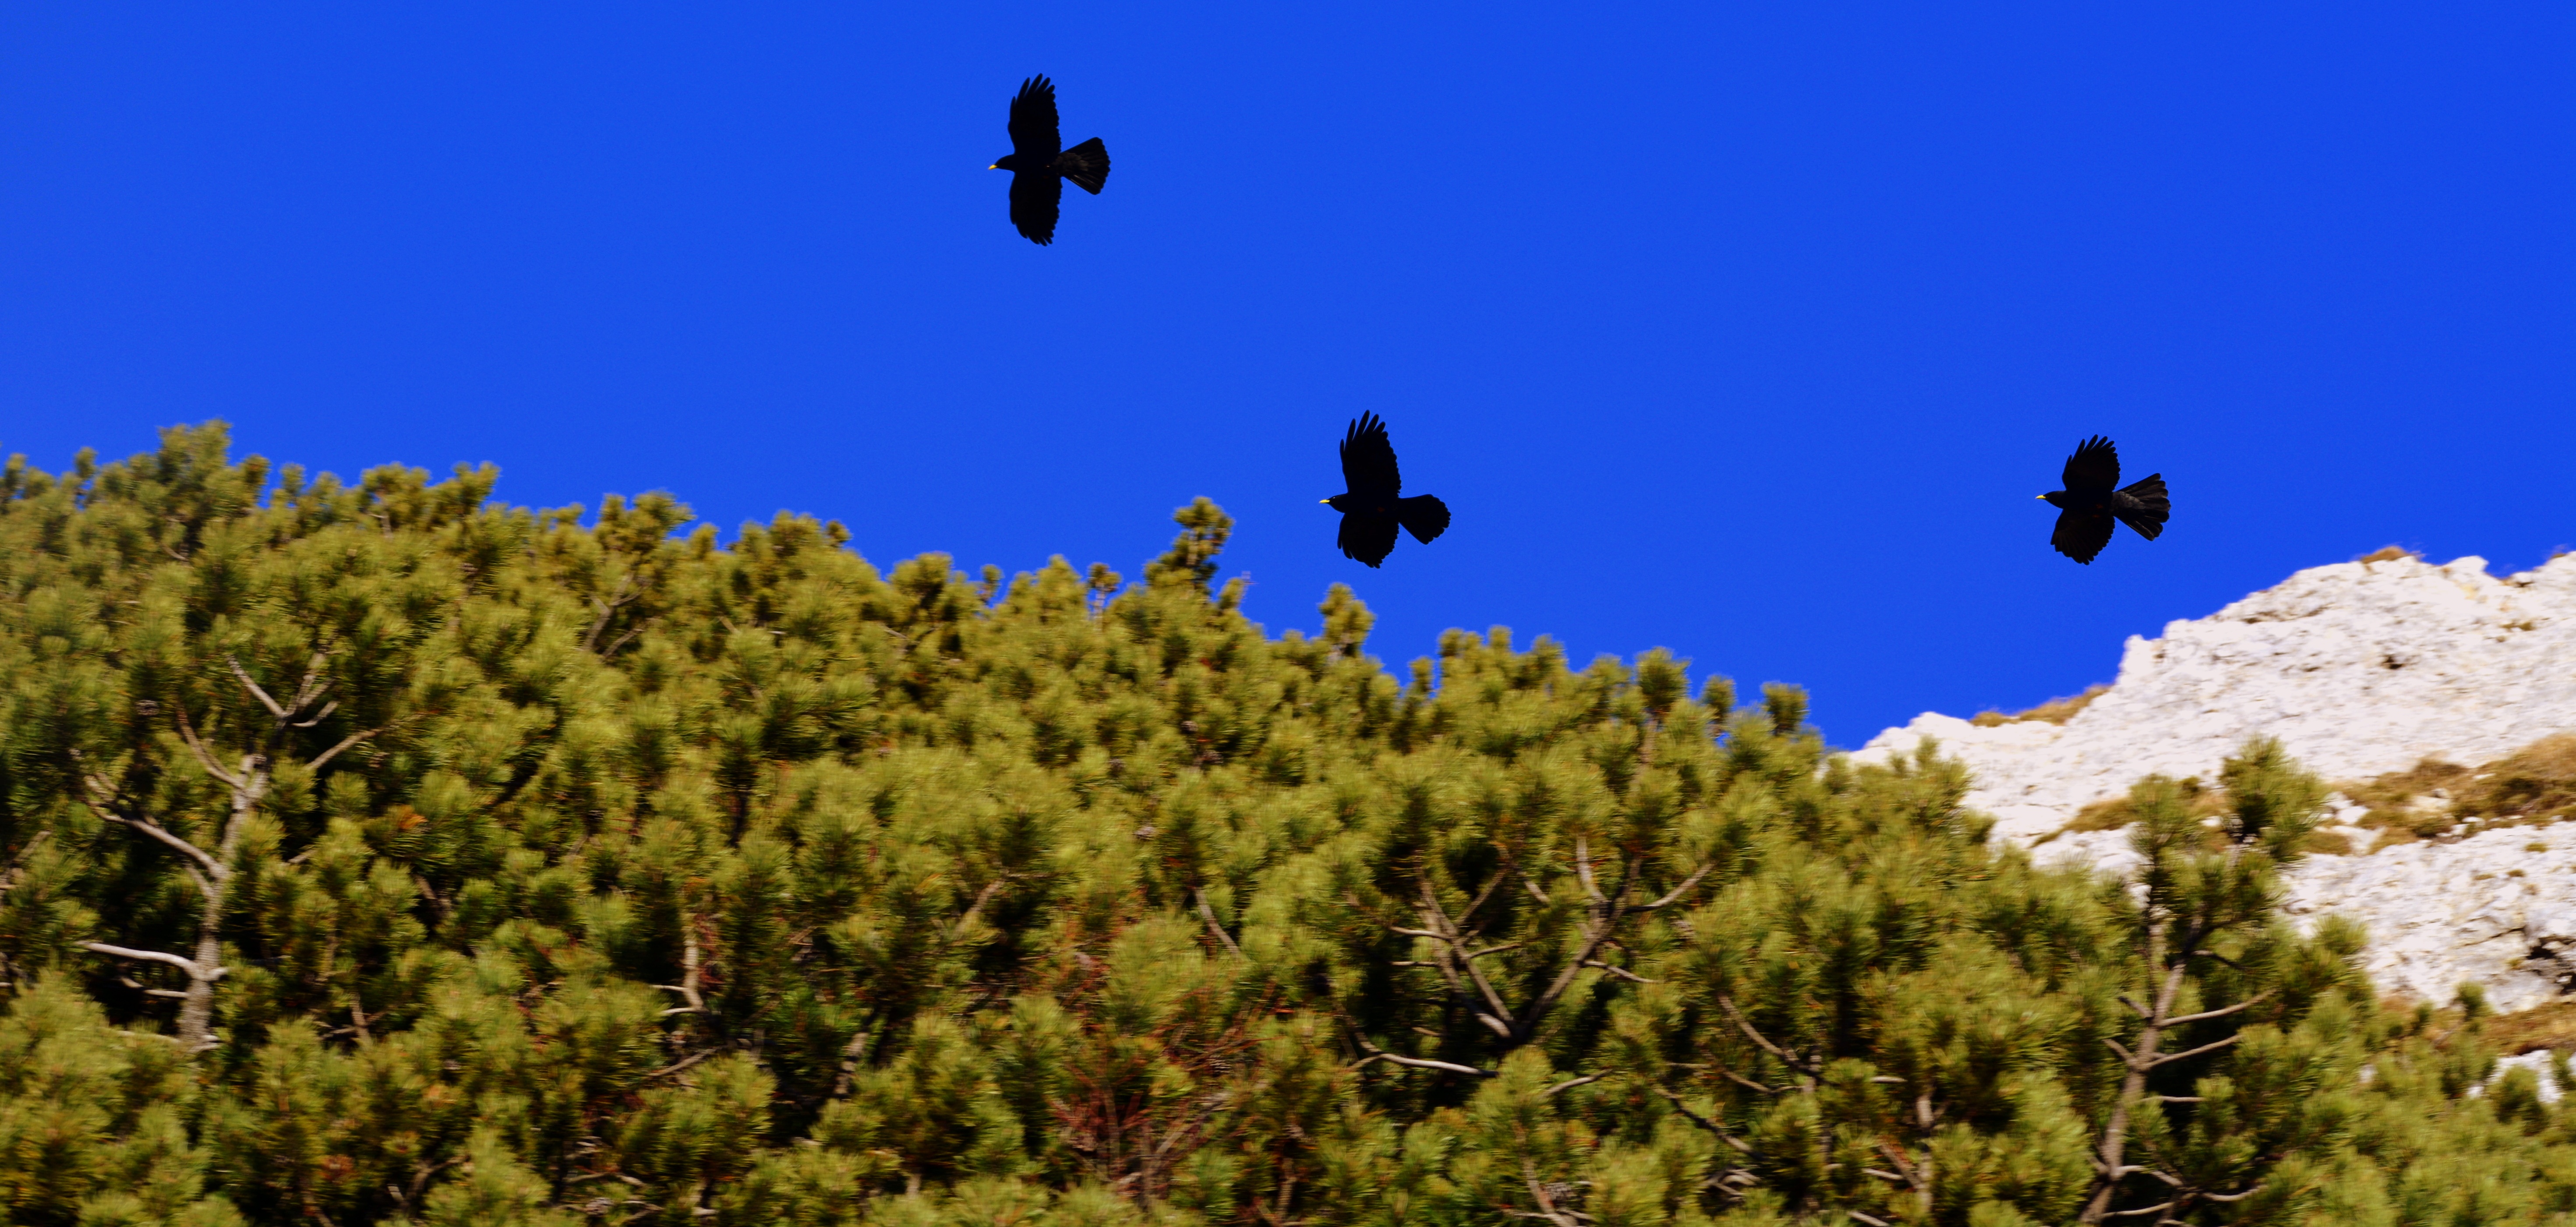
tree, nature, bird, sky, meadow, flower, bush, fauna, crow, birds, three, animals, nero, ecosystem, volatile